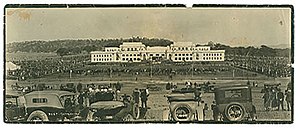
Canberra / Historie / Grundlæggelse af en ny hovedstad
Åbningen af parlamentet i maj 1927.
Canberra er Australiens hovedstad med 410.301 indbyggere. Byen er den eneste større by i Australien, som ikke ligger ved kysten. Den er beliggende i den nordlige del af hovedstadsterritoriet Australian Capital Territory, 280 km sydvest for Sydney og 660 km nordøst for Melbourne.